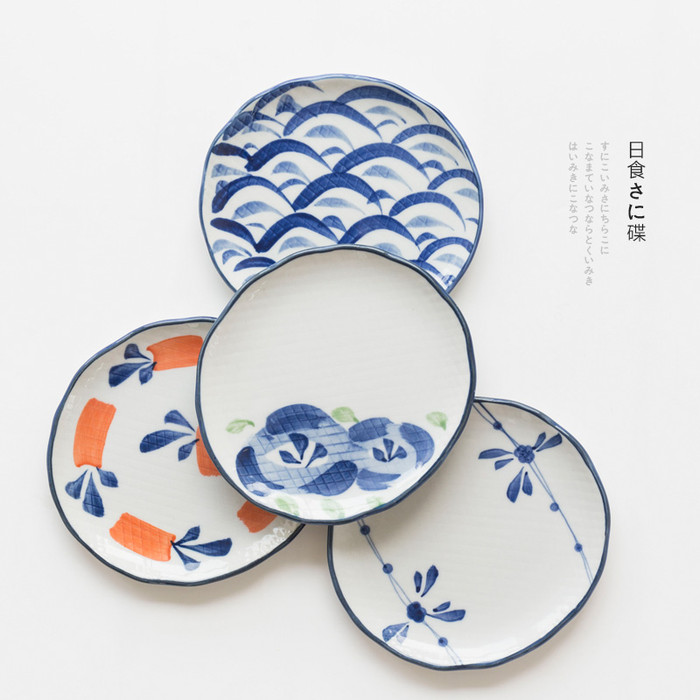
Label: trash